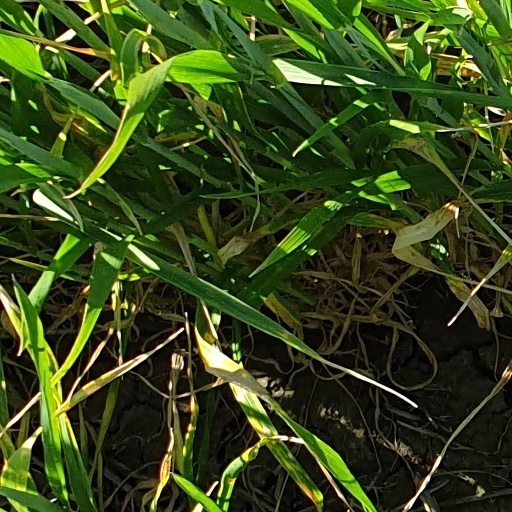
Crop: wheat